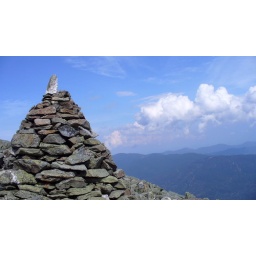
cairn stones against sky